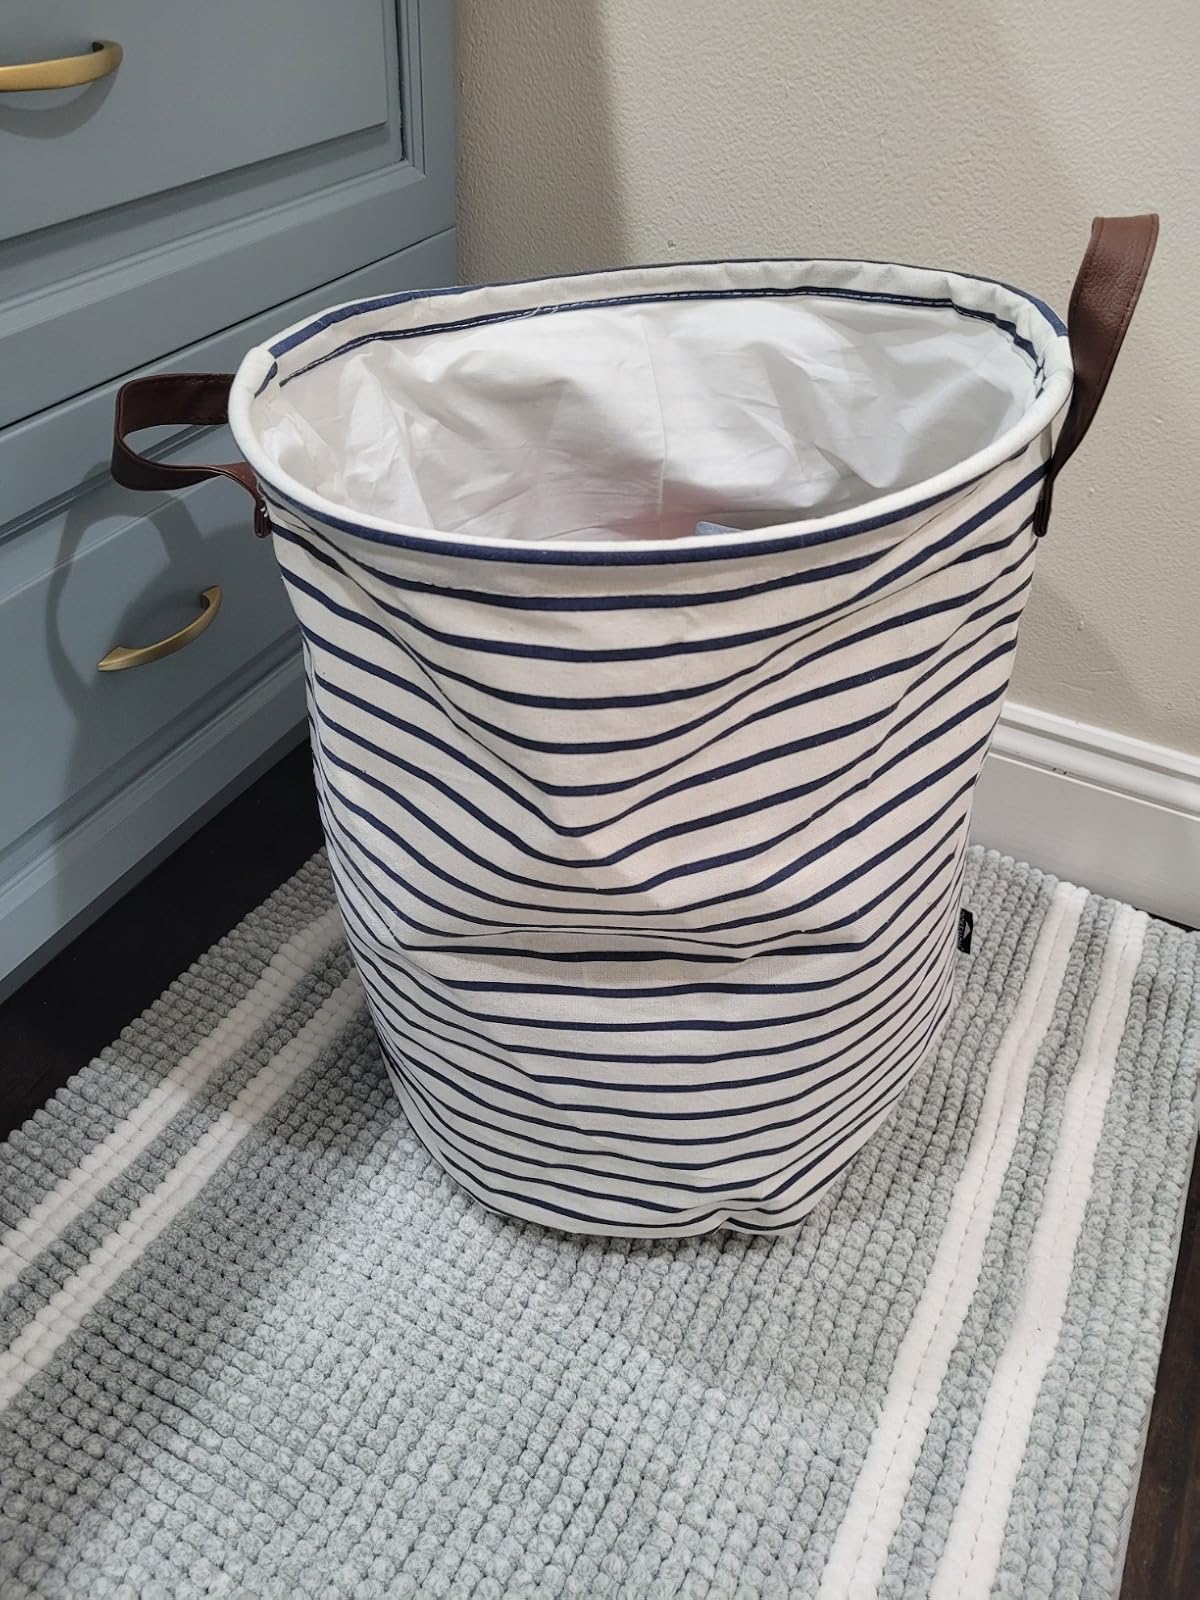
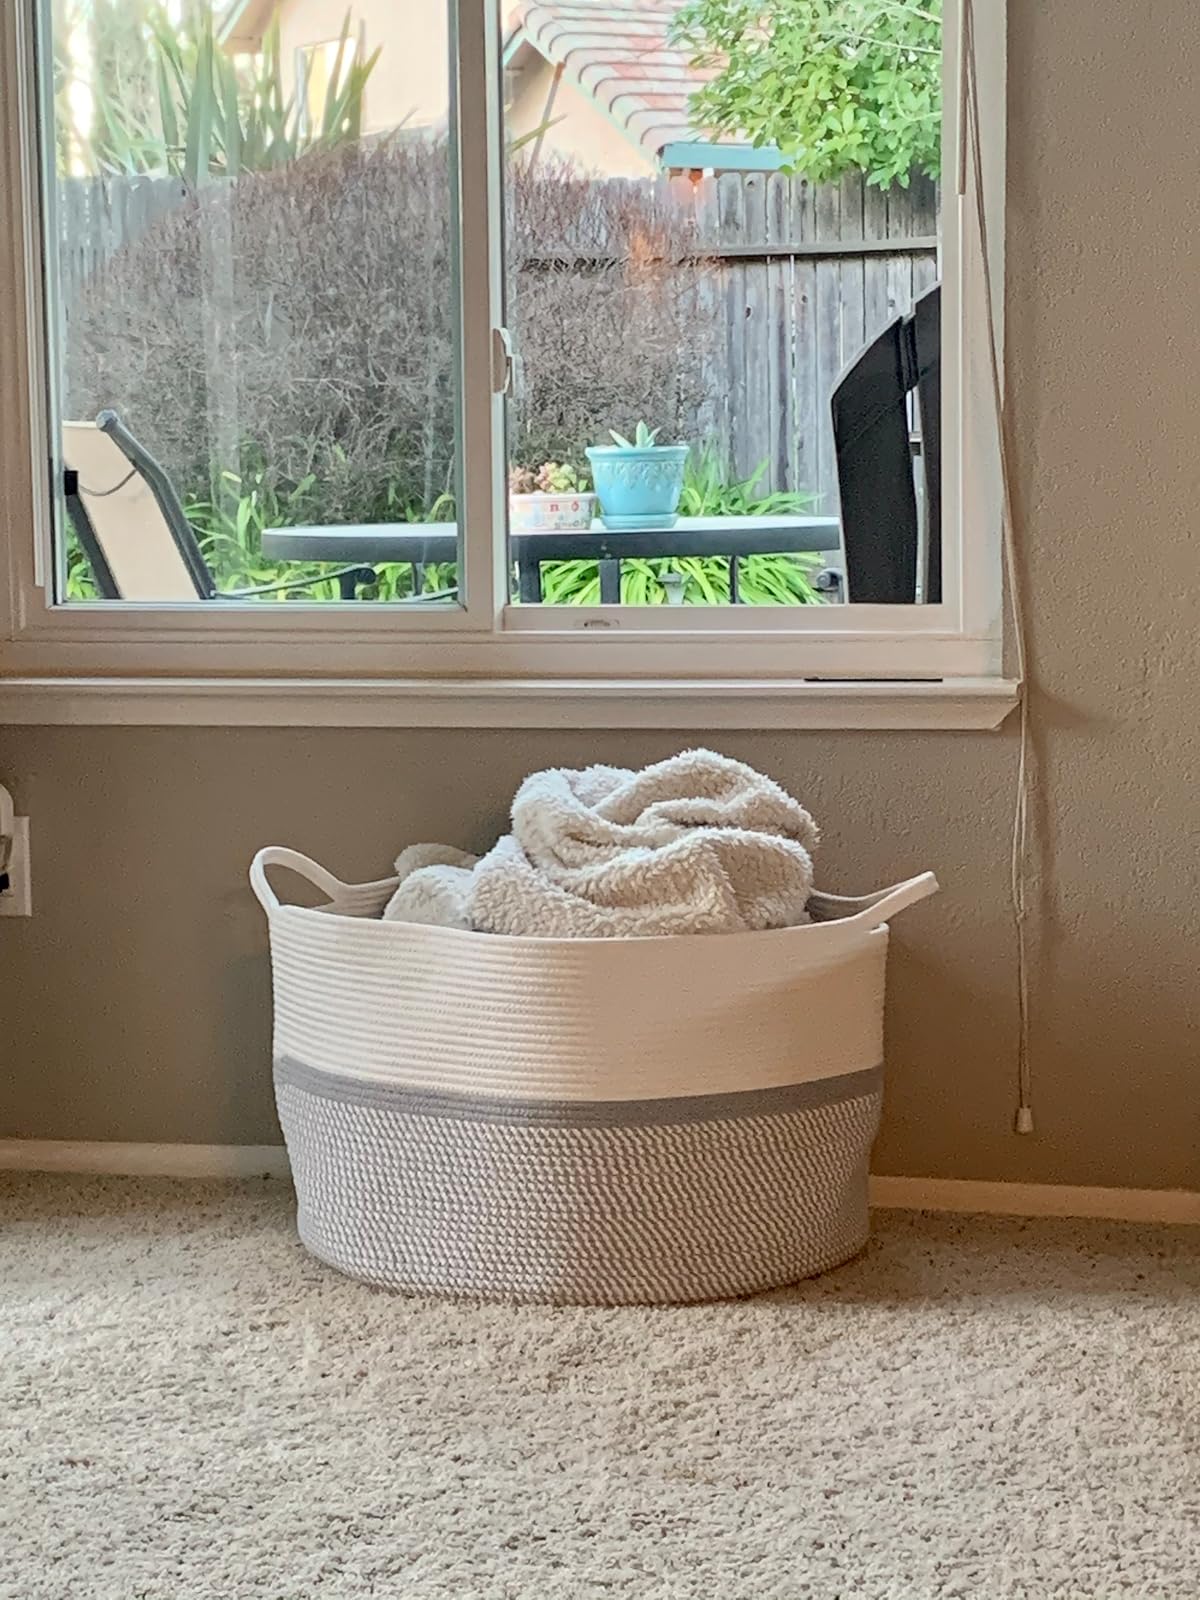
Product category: items_hamper
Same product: no